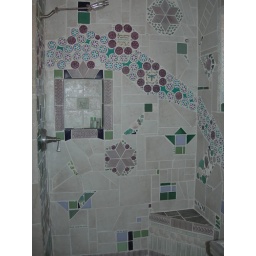
Recycled tiles , found Lake Erie beach glass , and gem stones are incorporated in the shower walls.